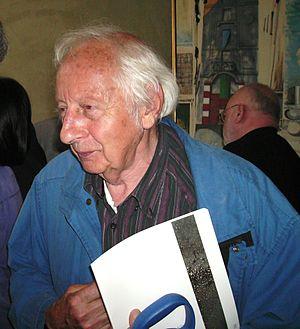
Paul Schneider, né en 1927 à Sarrebruck, est un artiste allemand. Il est à l'origine du projet artistique Les Menhirs de l'Europe, situé sur la frontière franco-allemande, près de Launstroff en Moselle.